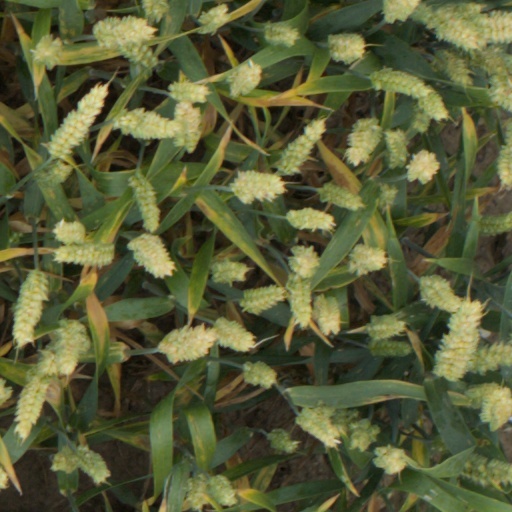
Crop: wheat